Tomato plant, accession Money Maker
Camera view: bottom (45 deg); turntable rotation: 270 degrees
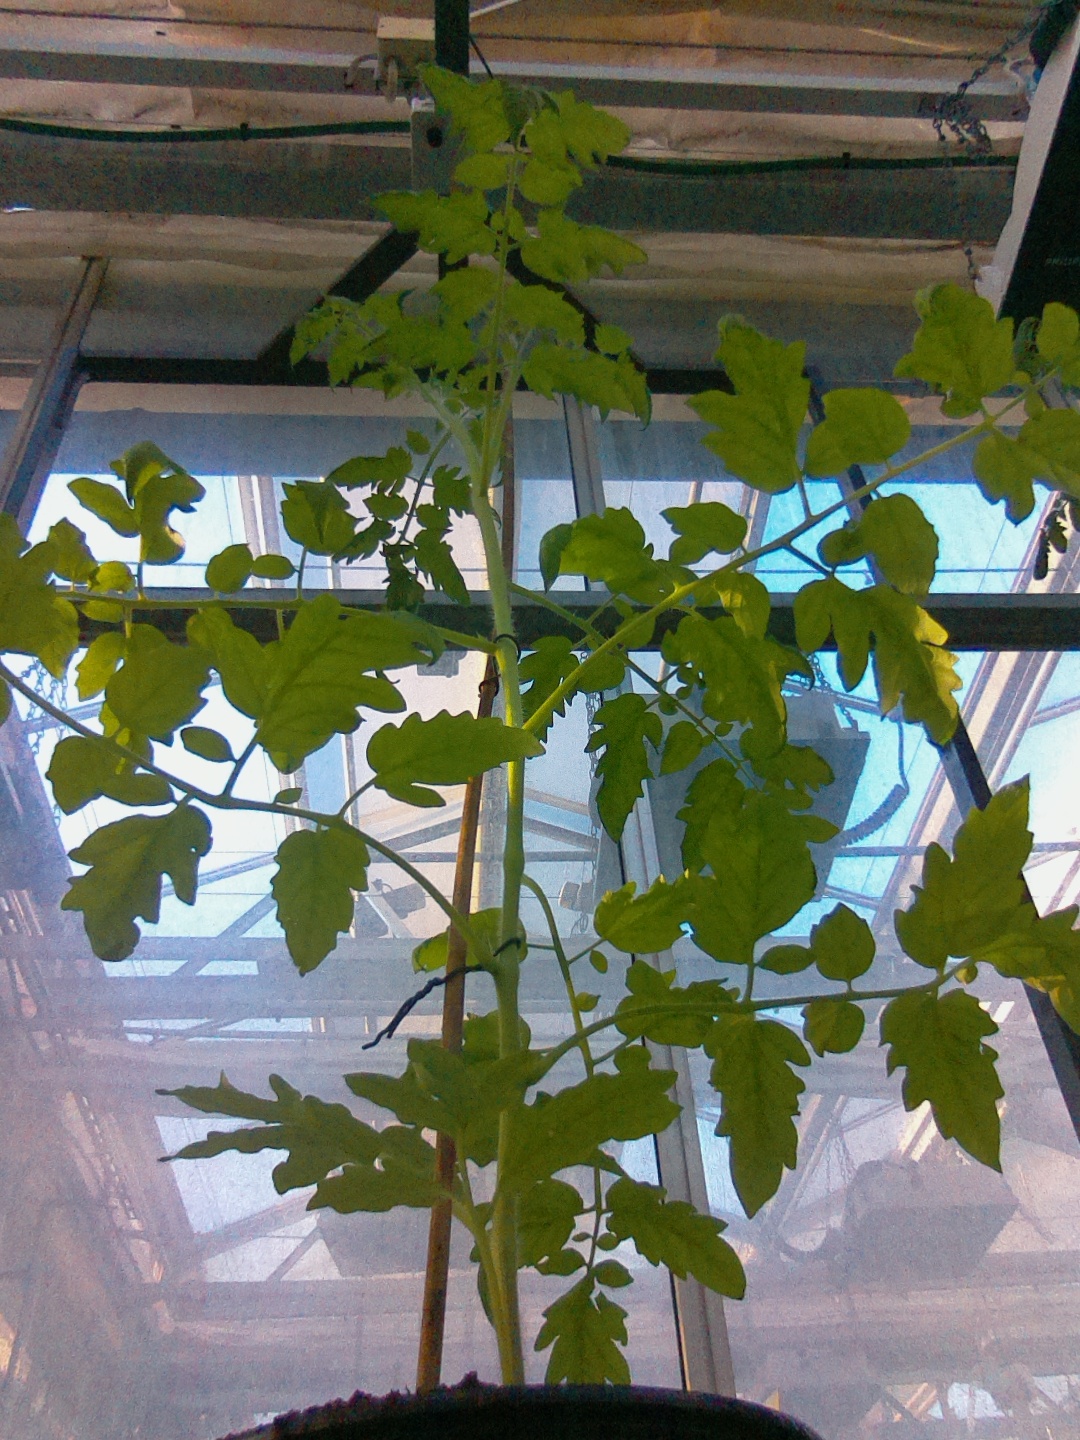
BBCH growth stage 22: 20%-30% Side shoots formed